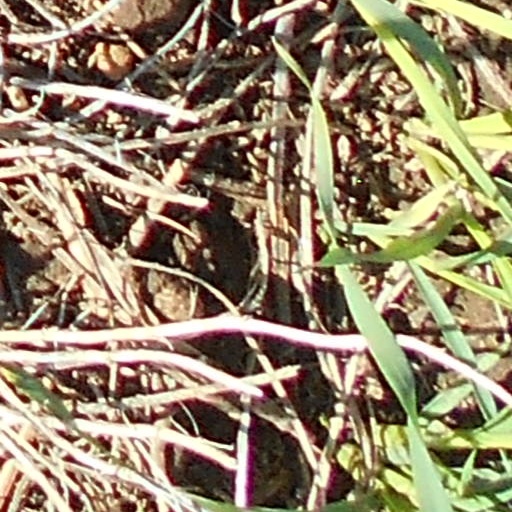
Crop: wheat